WGBO-DT

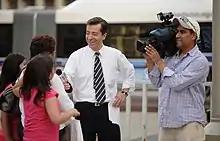
A WGBO news crew on the streets of Chicago

Upon switching to Univision on January 1, 1995, WGBO launched a news department and began producing local Spanish-language newscasts at 5 and 10 pm, hiring former KVEA news director Jacqueline Gallardo for the same post in Chicago. The original newscasts were produced from a studio at WTTW, with the early-evening broadcast originally anchored by Elio Montenegro and Edna Schmidt, and Jorge Barbosa serving as anchor of the 10 p.m. newscast. On January 4, 2012, WGBO began broadcasting its local newscasts in high definition.